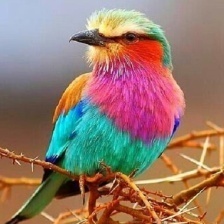
Species: LILAC ROLLER
Scientific name: CORACIAS CAUDATUS